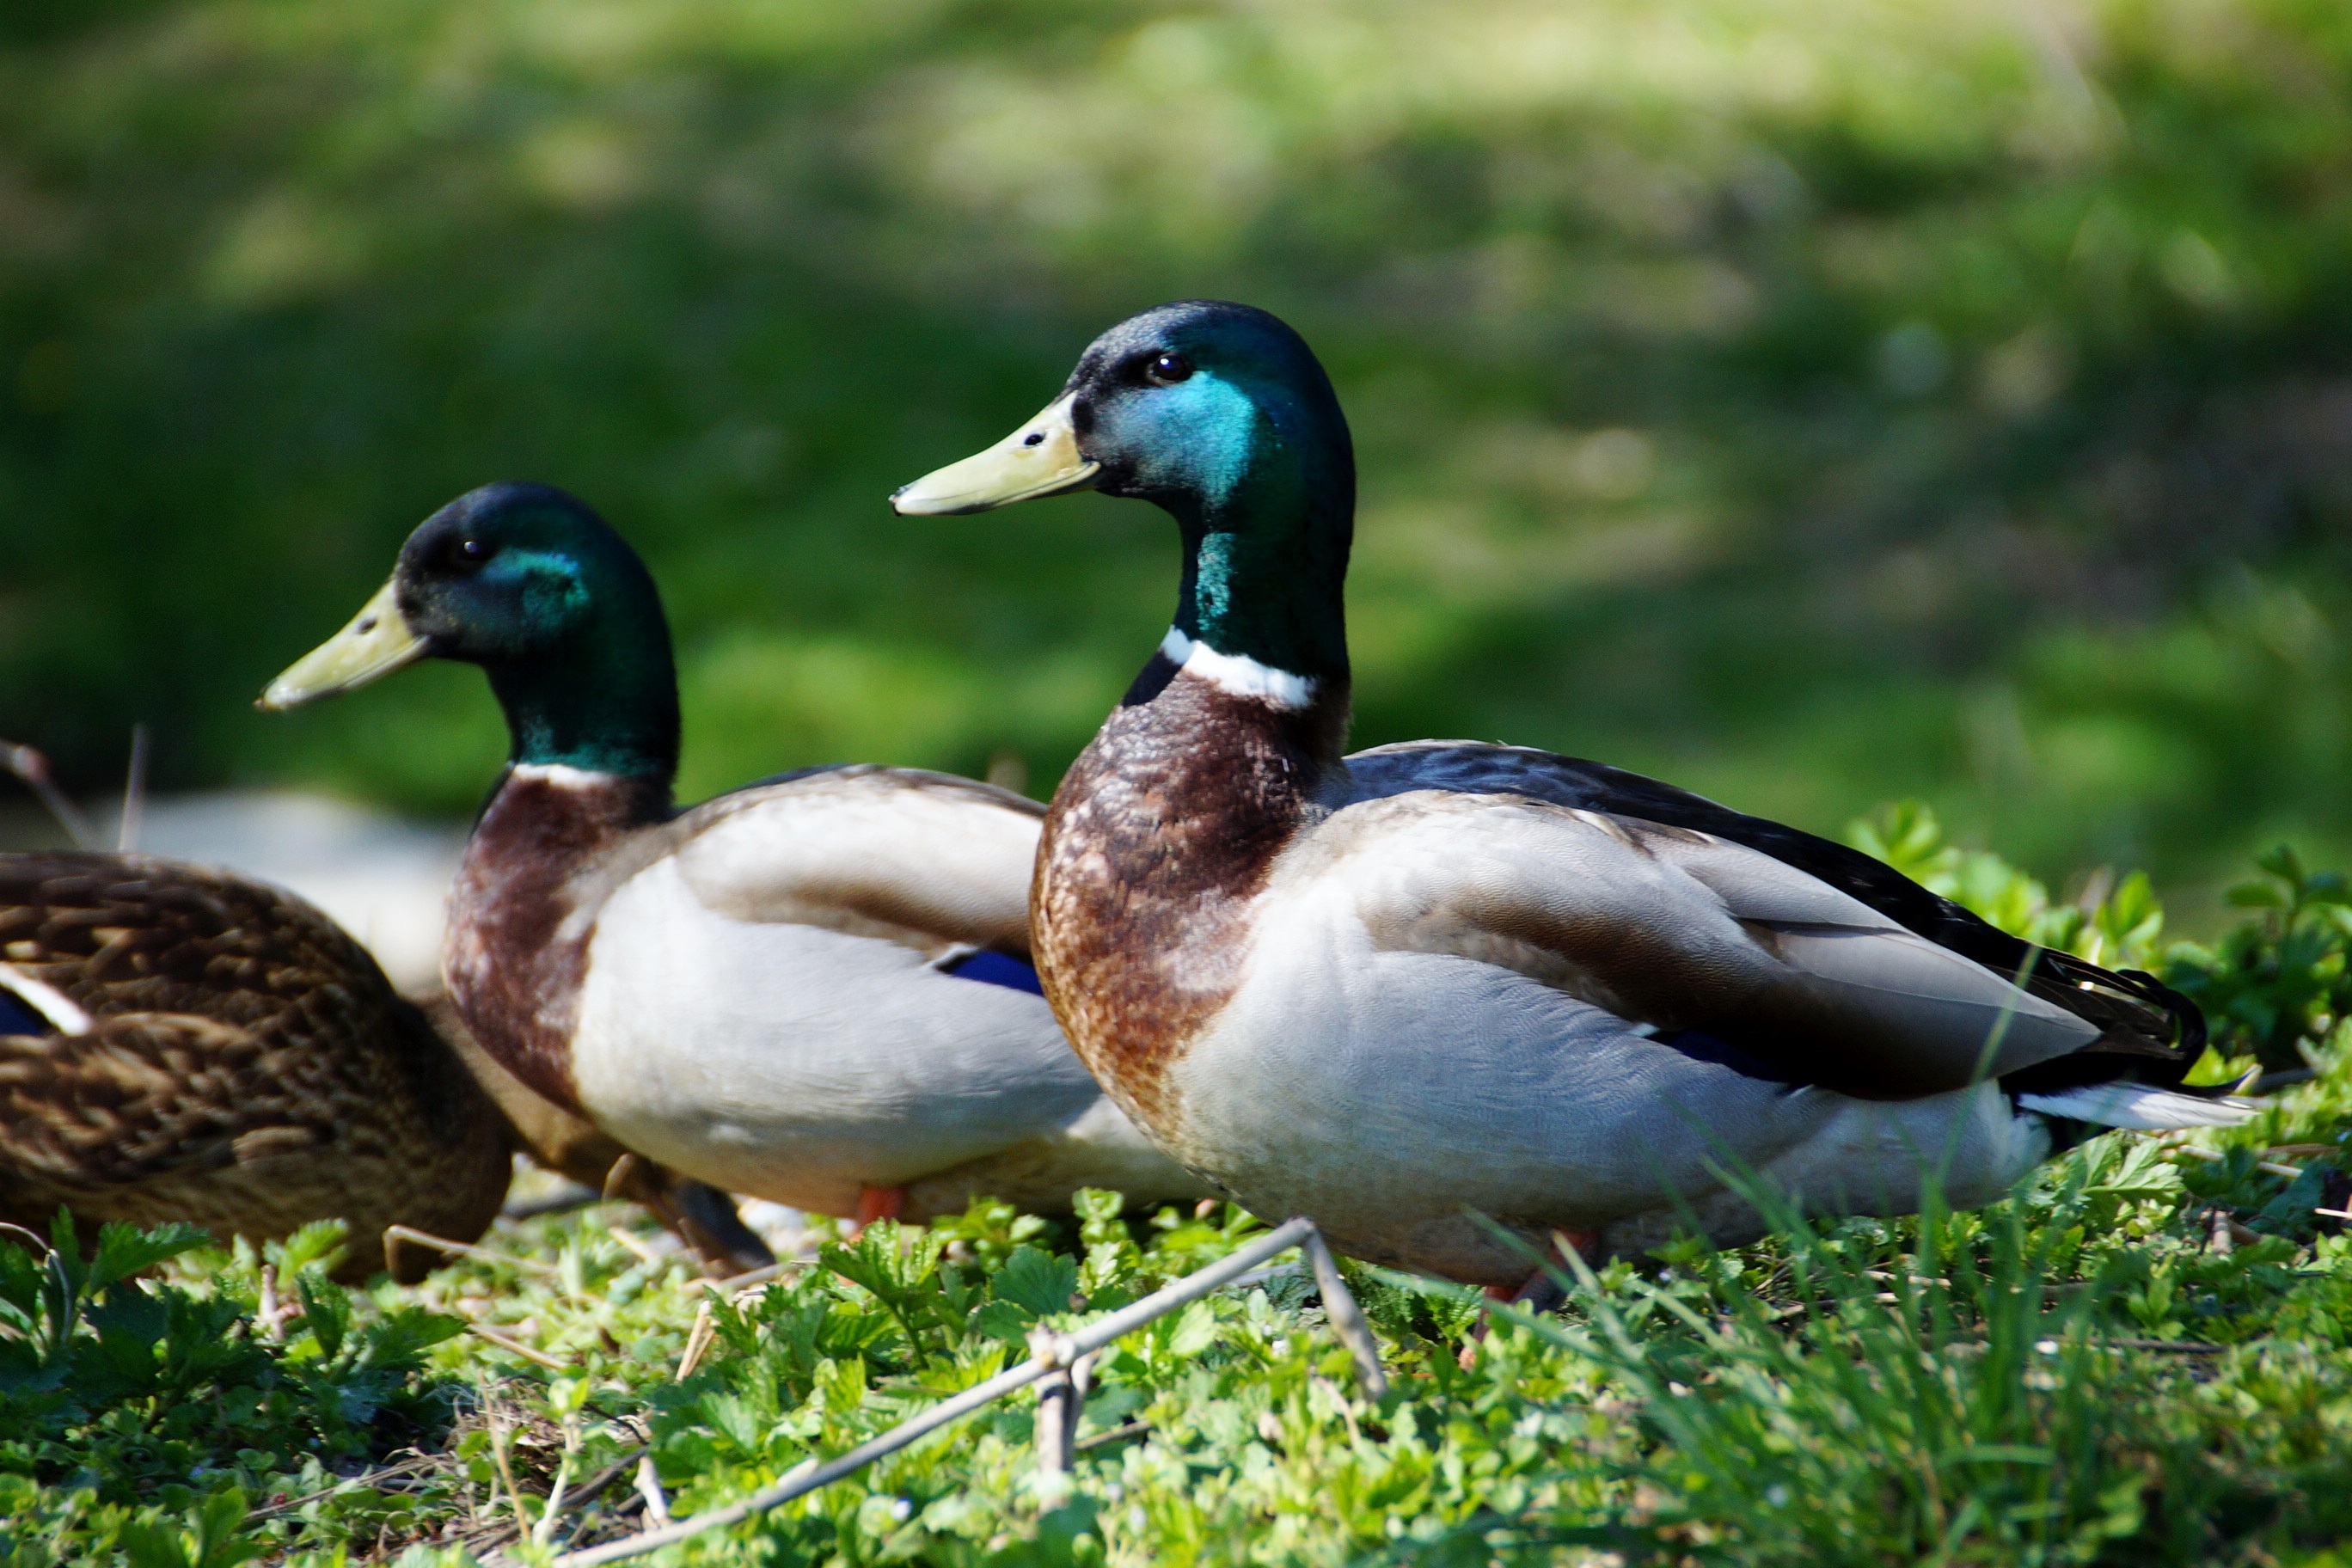
nature, bird, male, wildlife, beak, fauna, poultry, drake, duck, vertebrate, waterfowl, water bird, mallard, canard, mallard duck, ducks geese and swans